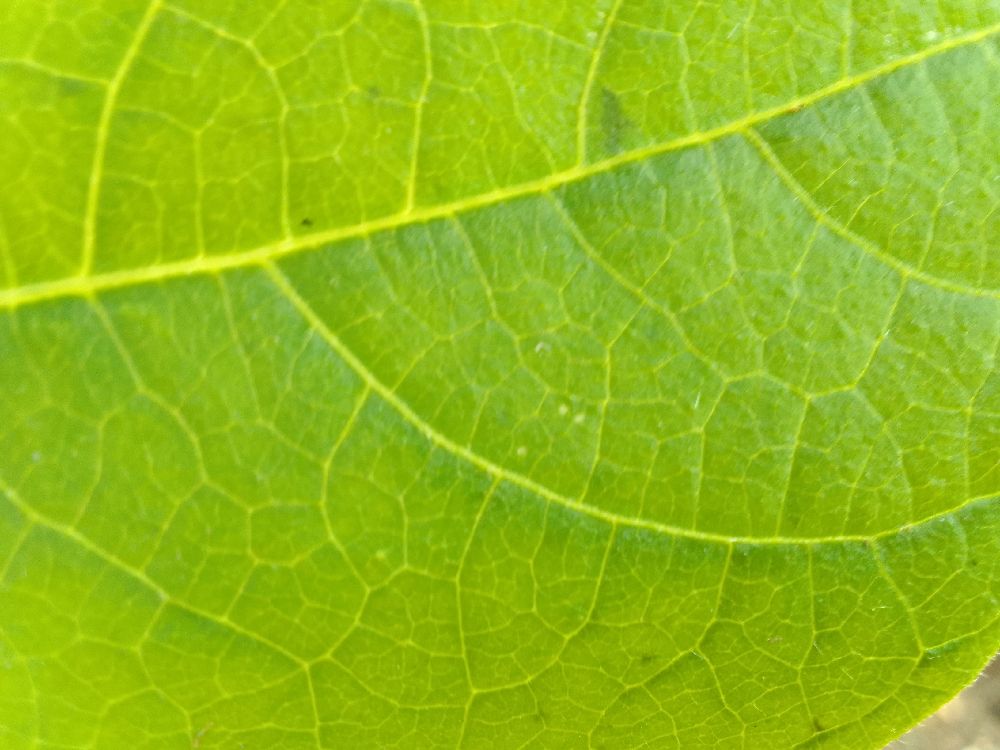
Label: healthy